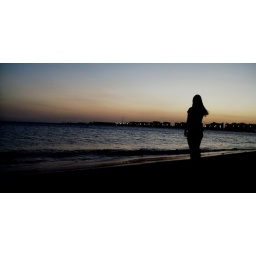
i had a dream i stood beneath an orange sky. (orange sky - alexi murdoch)